Artem Markelov

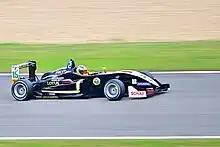
Markelov during German Formula Three Championship race at Nürburgring in 2012

Markelov and Motopark – now under the Lotus moniker – elected to compete in the German Formula Three Championship in 2012. He finished seventh in the standings, scoring three podiums, including sprint-race wins at Lausitz and Hockenheim.